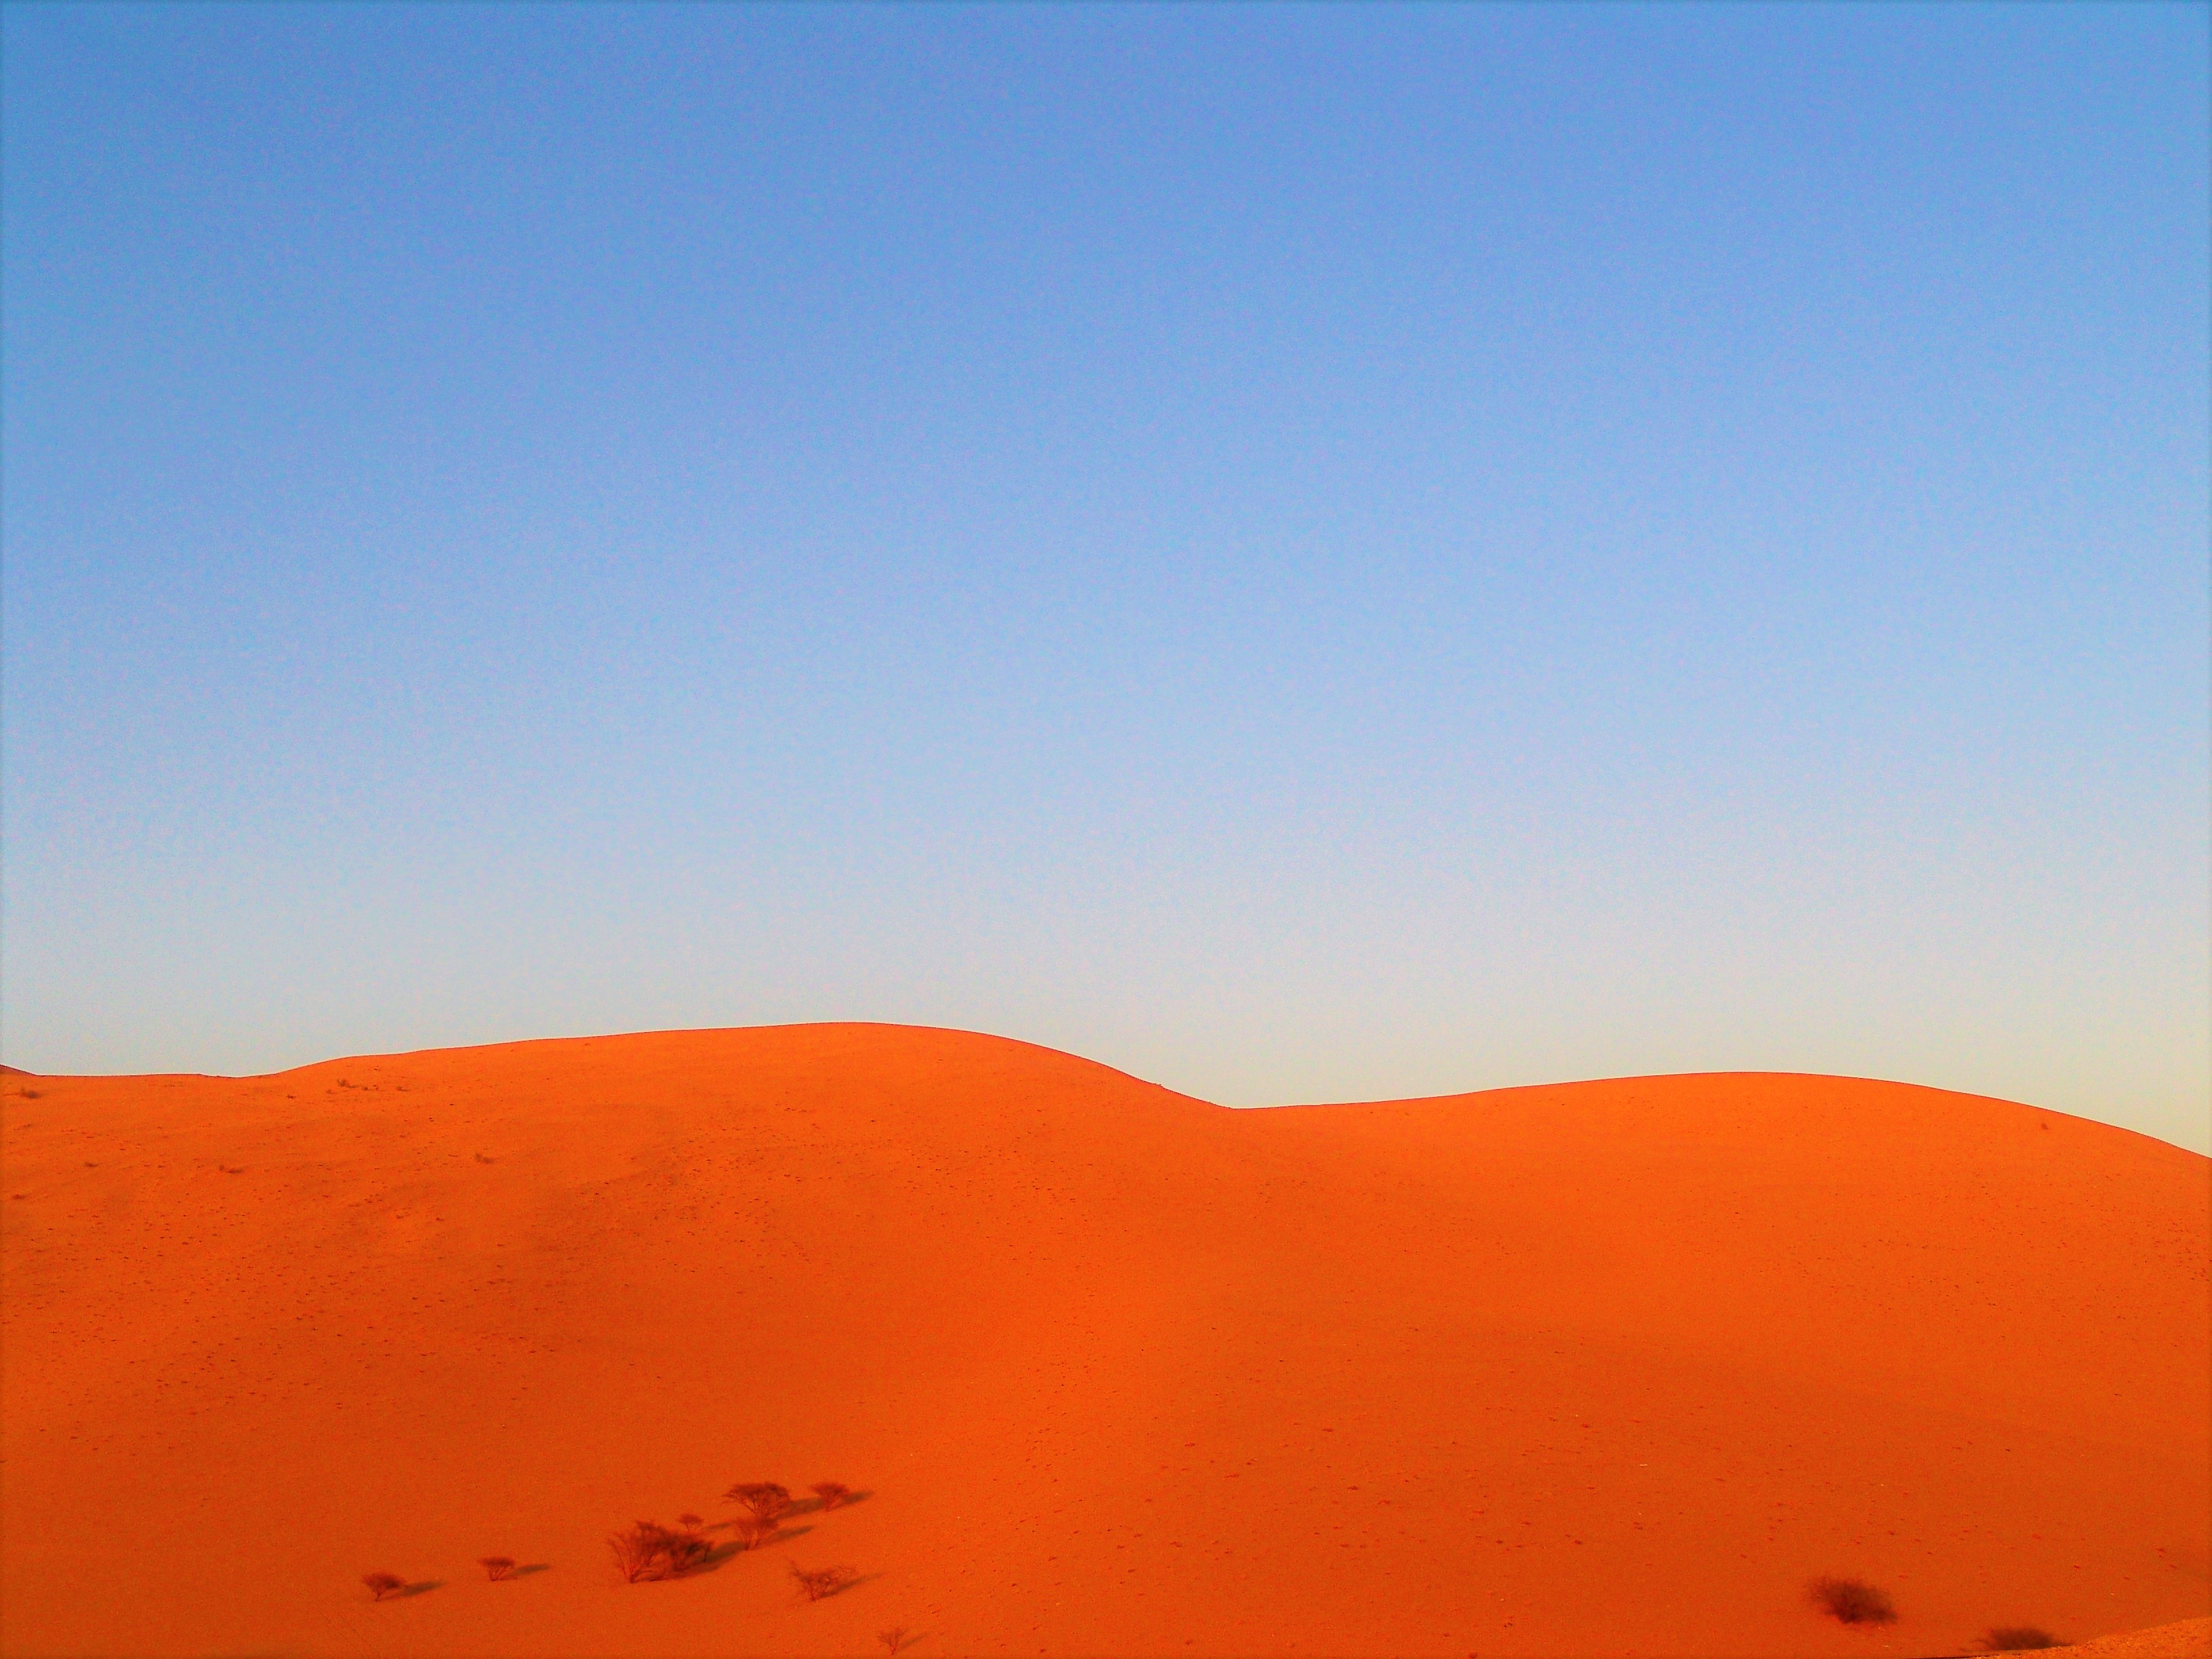
desert, sand, plant, land, nature, tree, branch, erg, natural environment, sky, aeolian landform, dune, orange, horizon, sahara, ecoregion, landscape, morning, singing sand